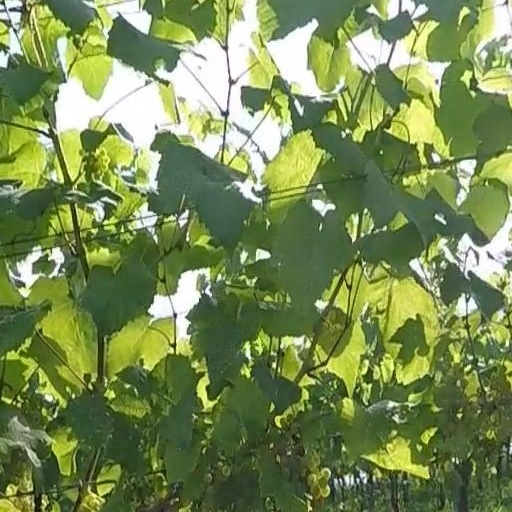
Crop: grape